Henry Wood

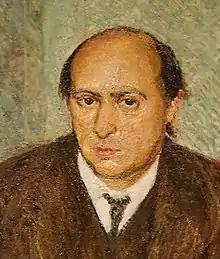
Schoenberg's music was hissed at the Proms in 1912.

Among Wood's other works was his "Purcell Suite", incorporating themes from Purcell's stage works and string sonatas, which Wood performed at an orchestral festival in Zurich in 1921, and orchestral transcriptions of works by a range of composers from Albéniz to Vivaldi.